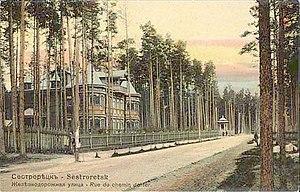
Sestroretsk, rue du chemin de fer.